Vehicle registration plates of Algeria

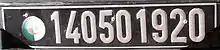
Algerian army registration plate

Diplomatic vehicles are issued with plates featuring three groups of black digits, separated by hyphens, on a light teal background. The first group are the vehicle's actual registration/serial number (up to 3 digits in length); the second is composed of two digits indicating whether the vehicle belongs to a diplomat or embassy staff. The final two digits identify the embassy itself (e.g. 27 for Italy; 37 for Norway, &c.)